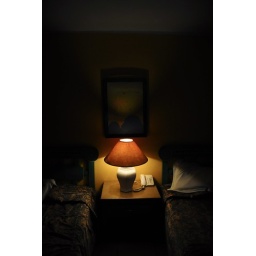
The beds in our hotel room, which was very hard. Felt like we slept on the floor or something.